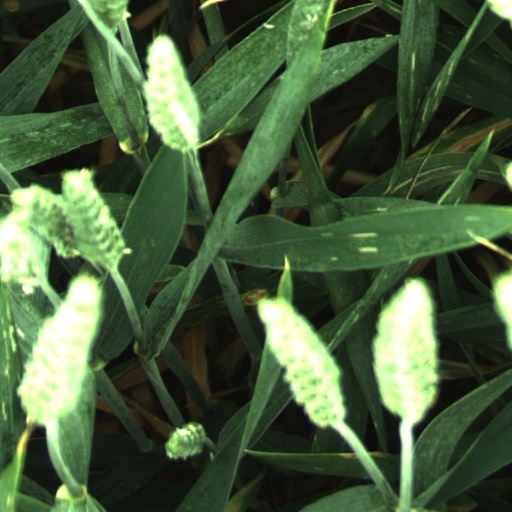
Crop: wheat